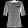
Label: T - shirt / top